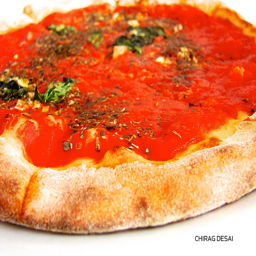
A large pizza has a lot of sauce and no cheese.
This pizza crust has sauce and spices but no cheese or toppings.
Pizza crust with red sauce and no cheese.
A pizza with not many toppings lays on a white surface.
A large pizza on a flat white surface.